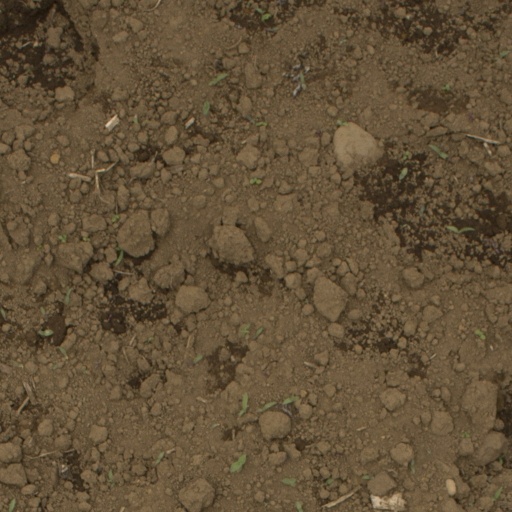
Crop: Jerusalem artichoke